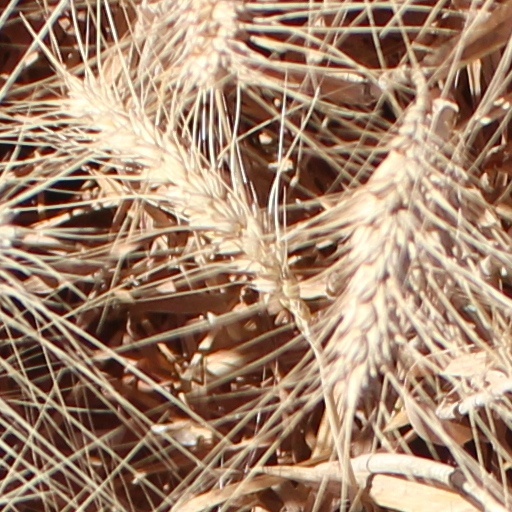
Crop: wheat